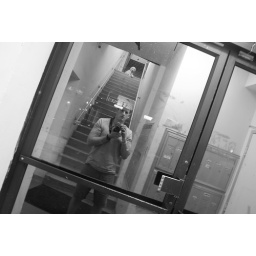
Molly's and my reflections in the door leading to the street